Lucy Crown

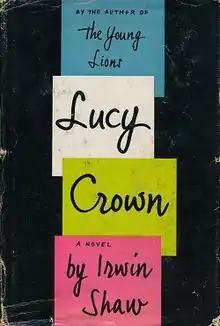
First edition

Lucy Crown is a novel by American author Irwin Shaw. First published in 1956 by Random House, it was Shaw's third novel, following "The Young Lions" and "The Troubled Air".